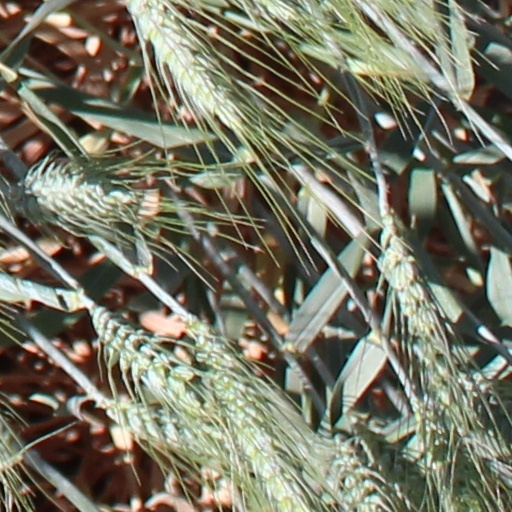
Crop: wheat